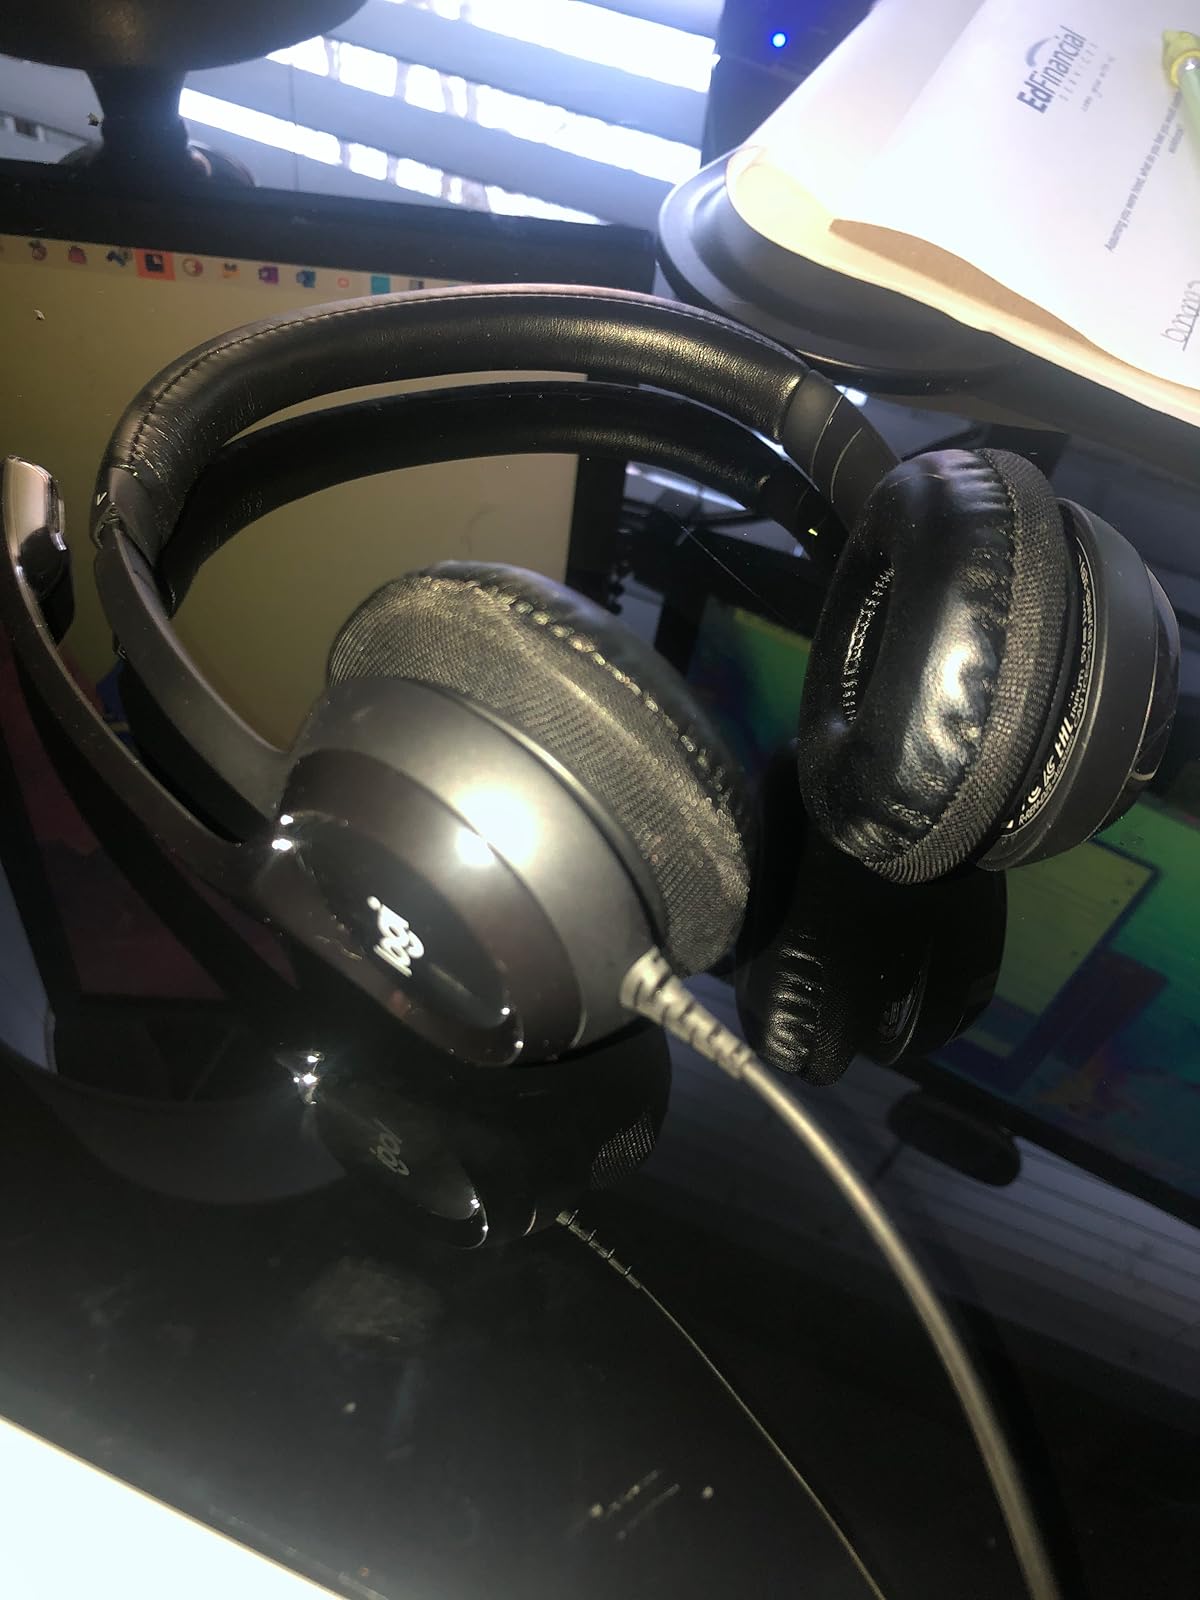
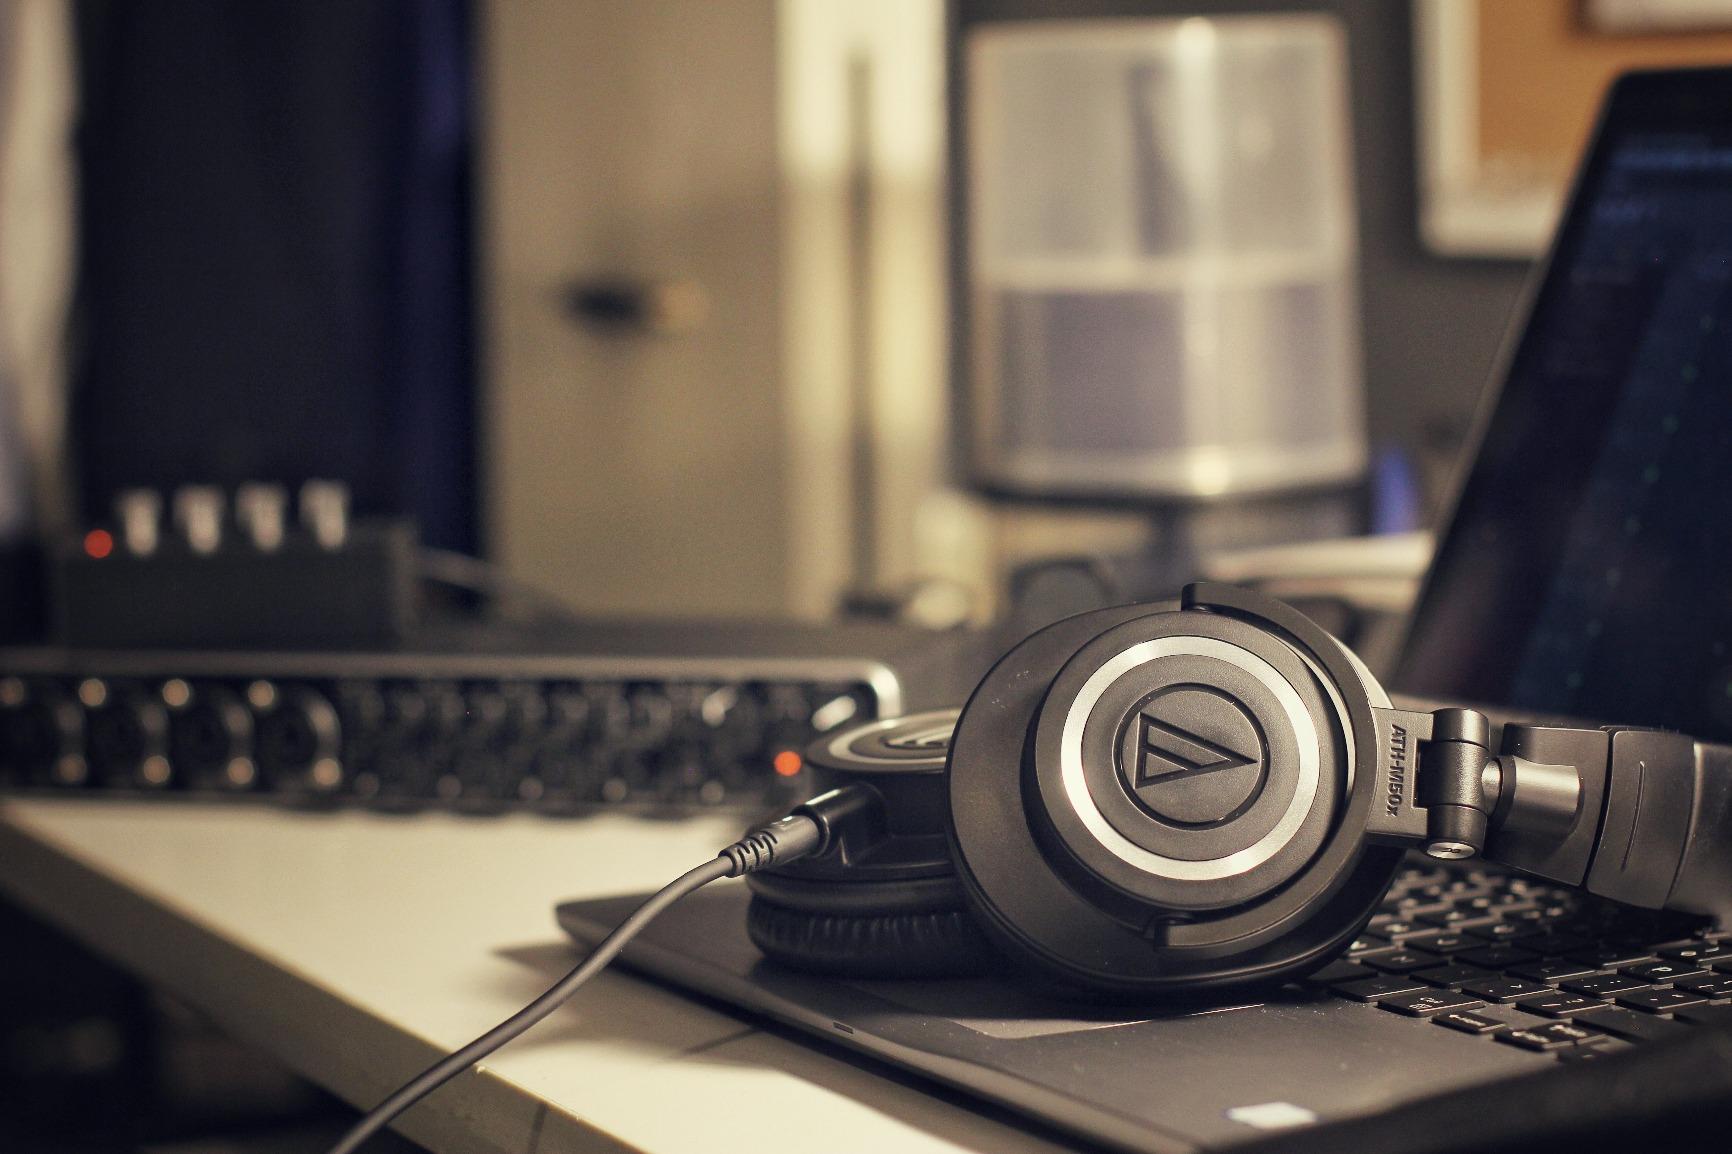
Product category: headphones
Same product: no